Ndolé
Also known as:
cs - Czech: Ndolé
de - German: Ndolé
es - Spanish: Ndolé
fr - French: Ndolé
ig - Igbo: Ndolé
ja - Japanese: ンドレ
ko - Korean: 은돌레
ln - Lingala: Ndolɛ́
ru - Russian: Ндоле
uk - Ukrainian: Ндоле
Category: stew (stewed nuts, fish, beef)
Cuisine: Cameroonian
Associated cuisines: Cameroonian
Area: Cameroon
Countries: Cameroon
Region: Middle Africa

The dish is a stewed nuts, containing beef or fish as the source of protein.

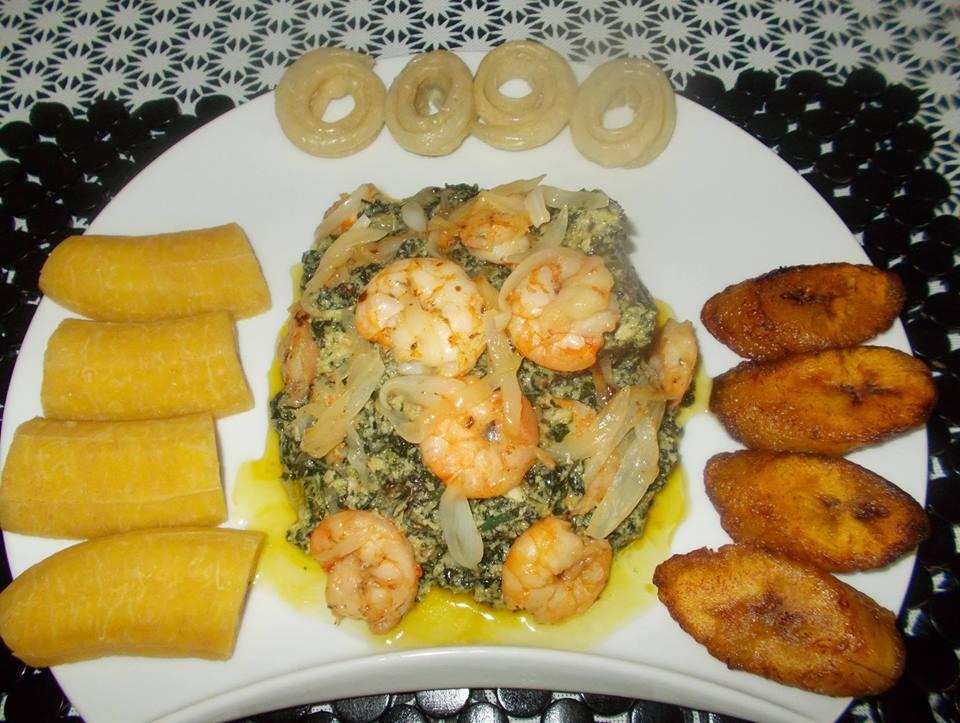
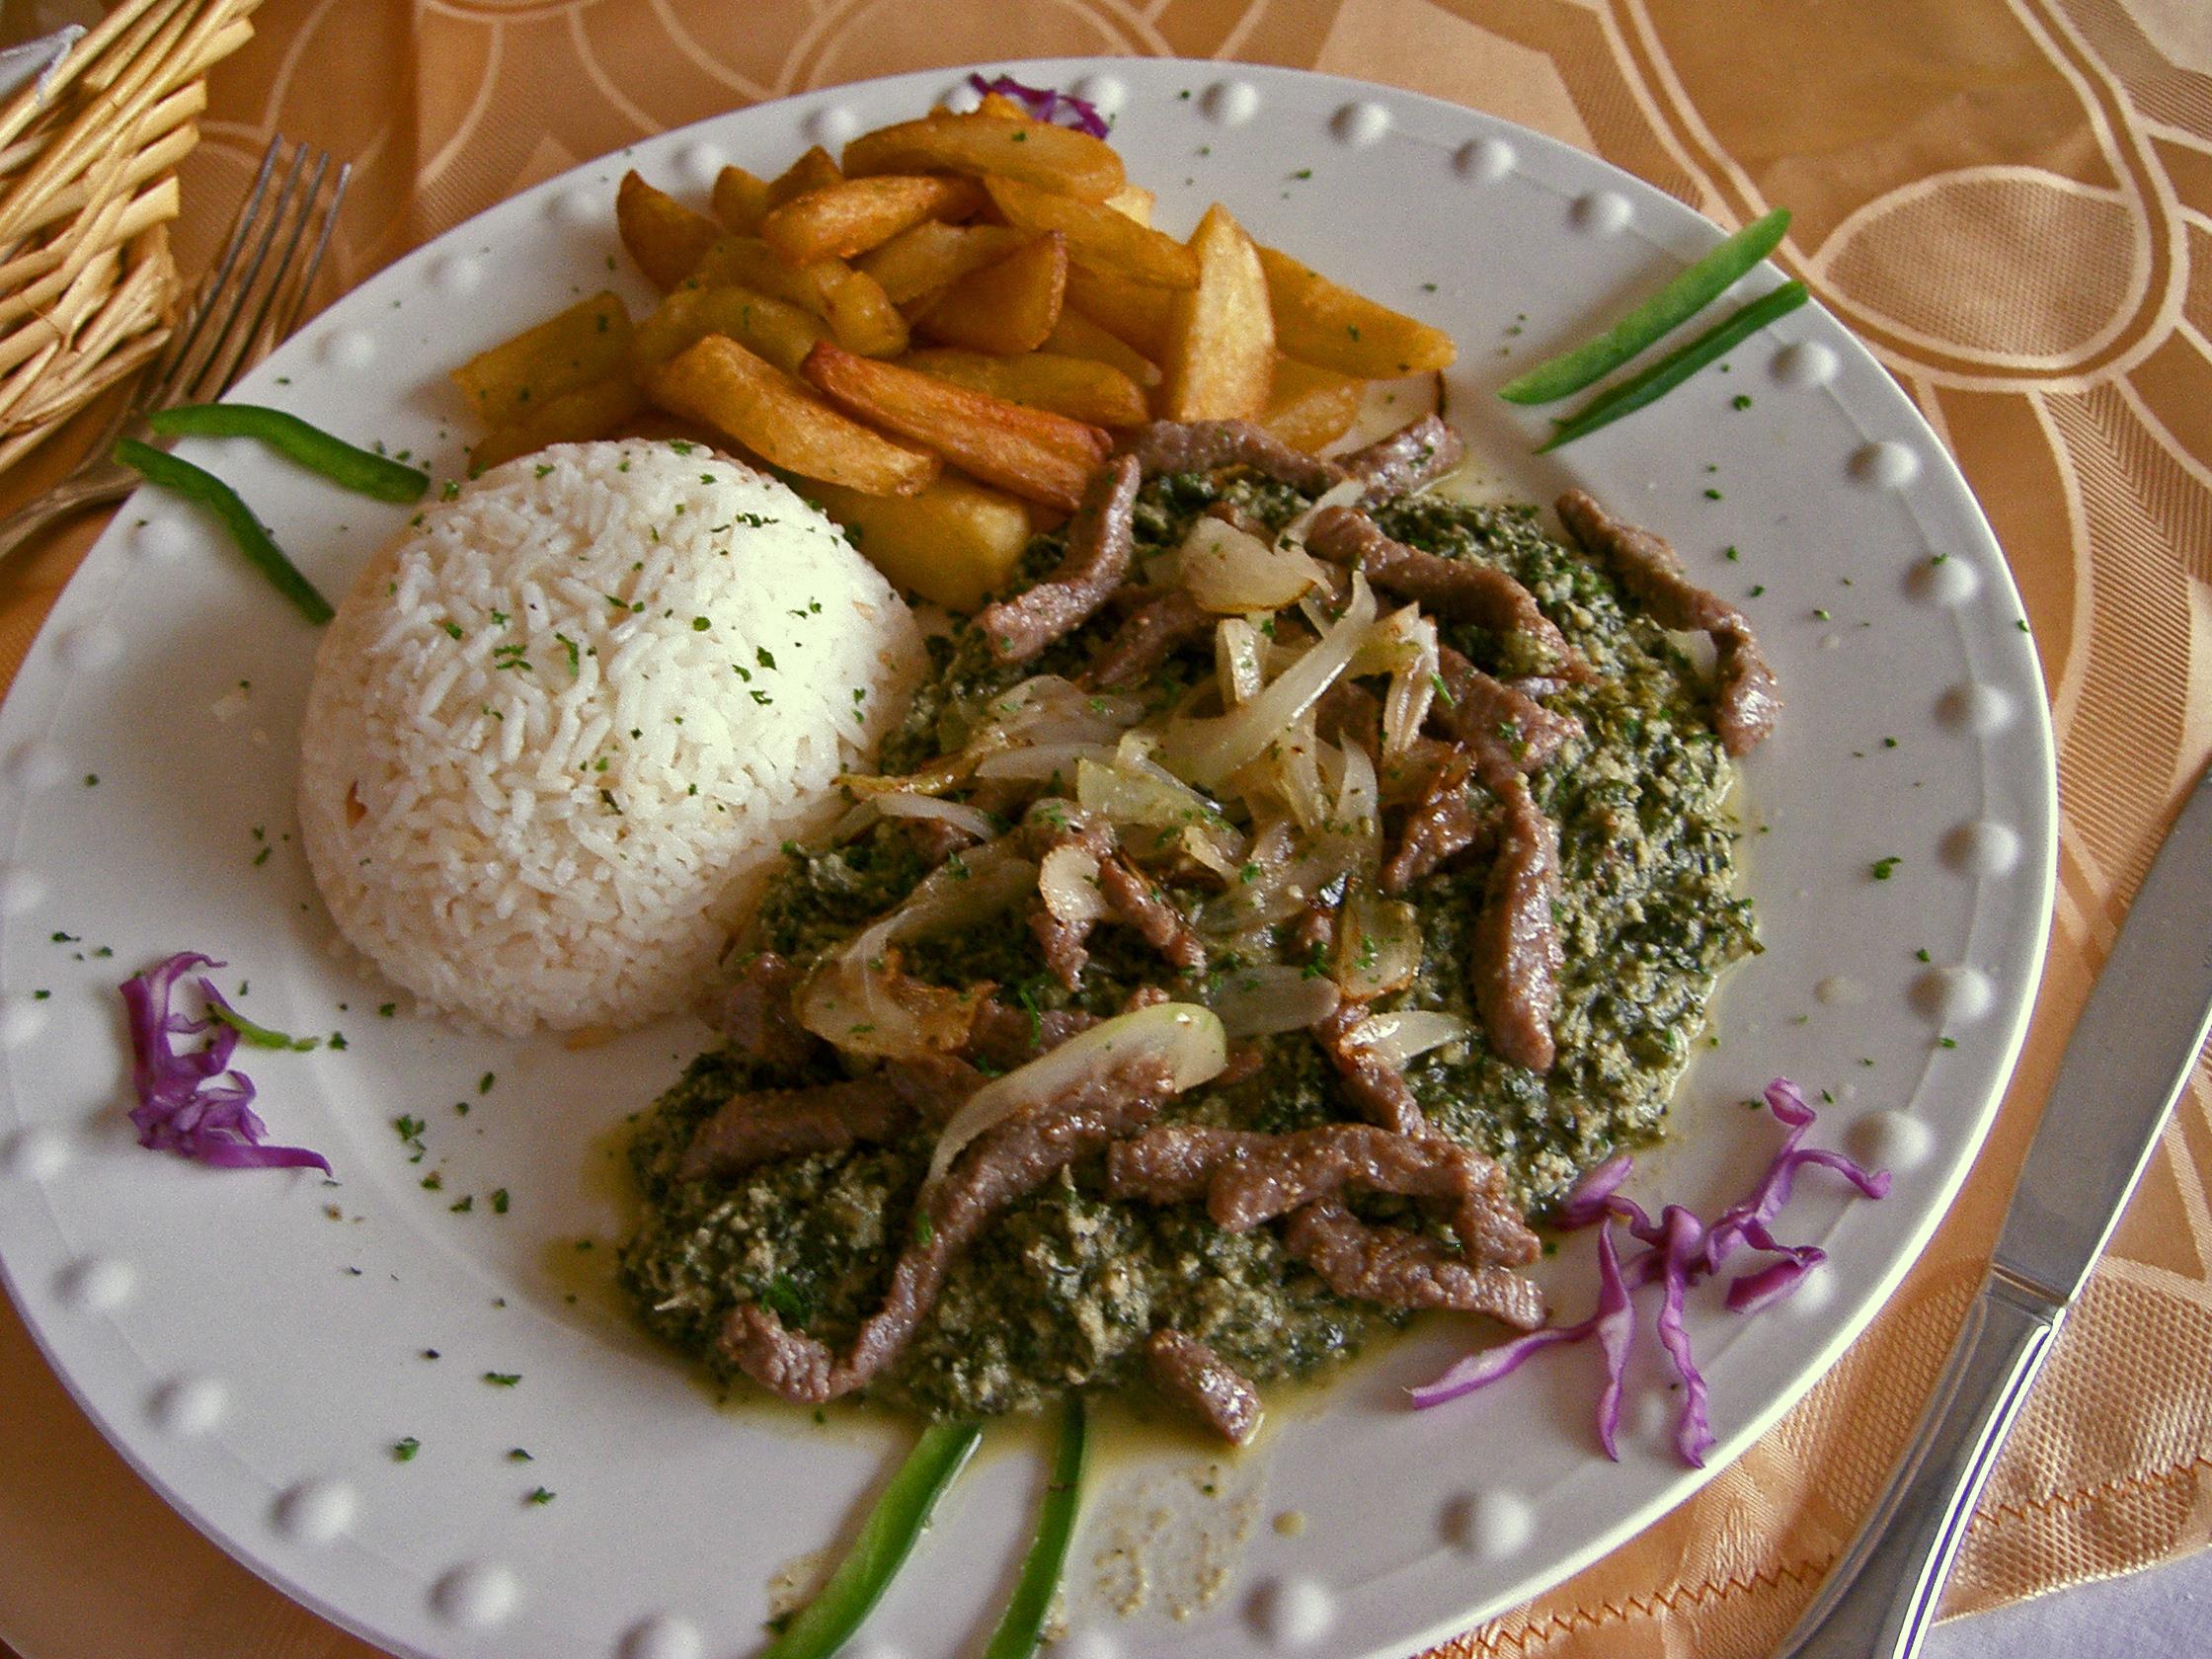
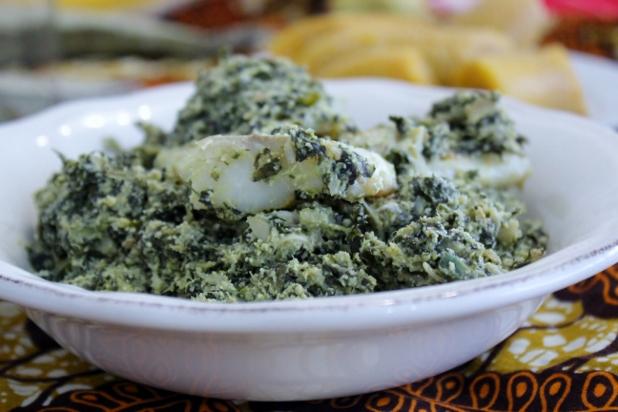